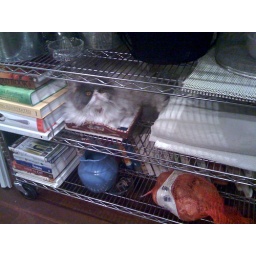
The furry animal that lives in Anne's kitchen.